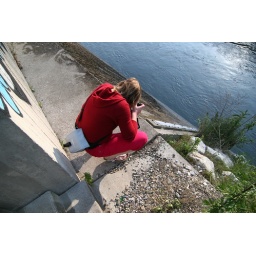
the girl in red